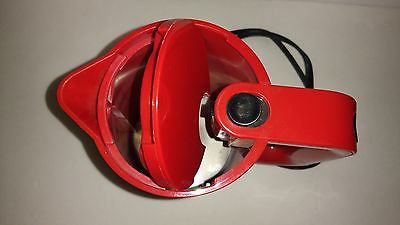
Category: kettle